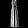
Label: Dress